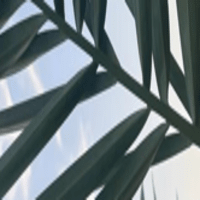
Label: Healthy sample